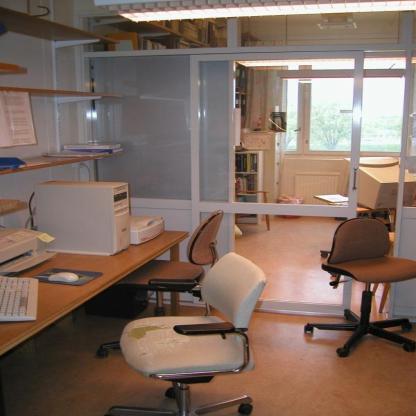
Scene: Indoor